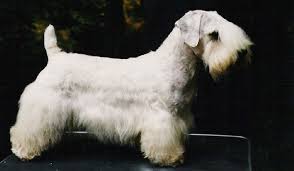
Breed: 211-n000058-Sealyham_terrier